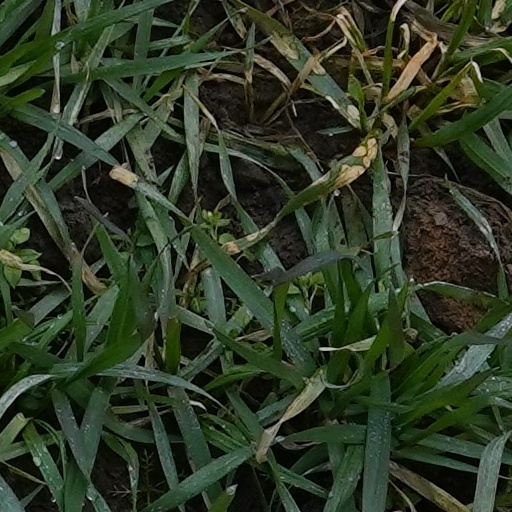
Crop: wheat